Invasion Attack 2015

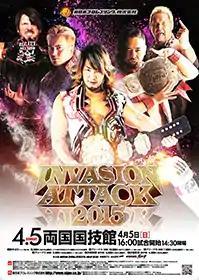
Promotional poster for the event, featuring A.J. Styles, Kazuchika Okada, Hiroshi Tanahashi, Shinsuke Nakamura and Togi Makabe

Invasion Attack 2015 was a professional wrestling pay-per-view (PPV) event promoted by New Japan Pro-Wrestling (NJPW). The event took place on April 5, 2015, in Tokyo at Ryōgoku Kokugikan and featured nine matches, four of which were contested for championships. In addition to airing worldwide through NJPW's internet streaming site, NJPW World, the event also aired in Japan as a regular PPV through SKY PerfecTV!'s Sukachan service. It was the third event under the Invasion Attack name.